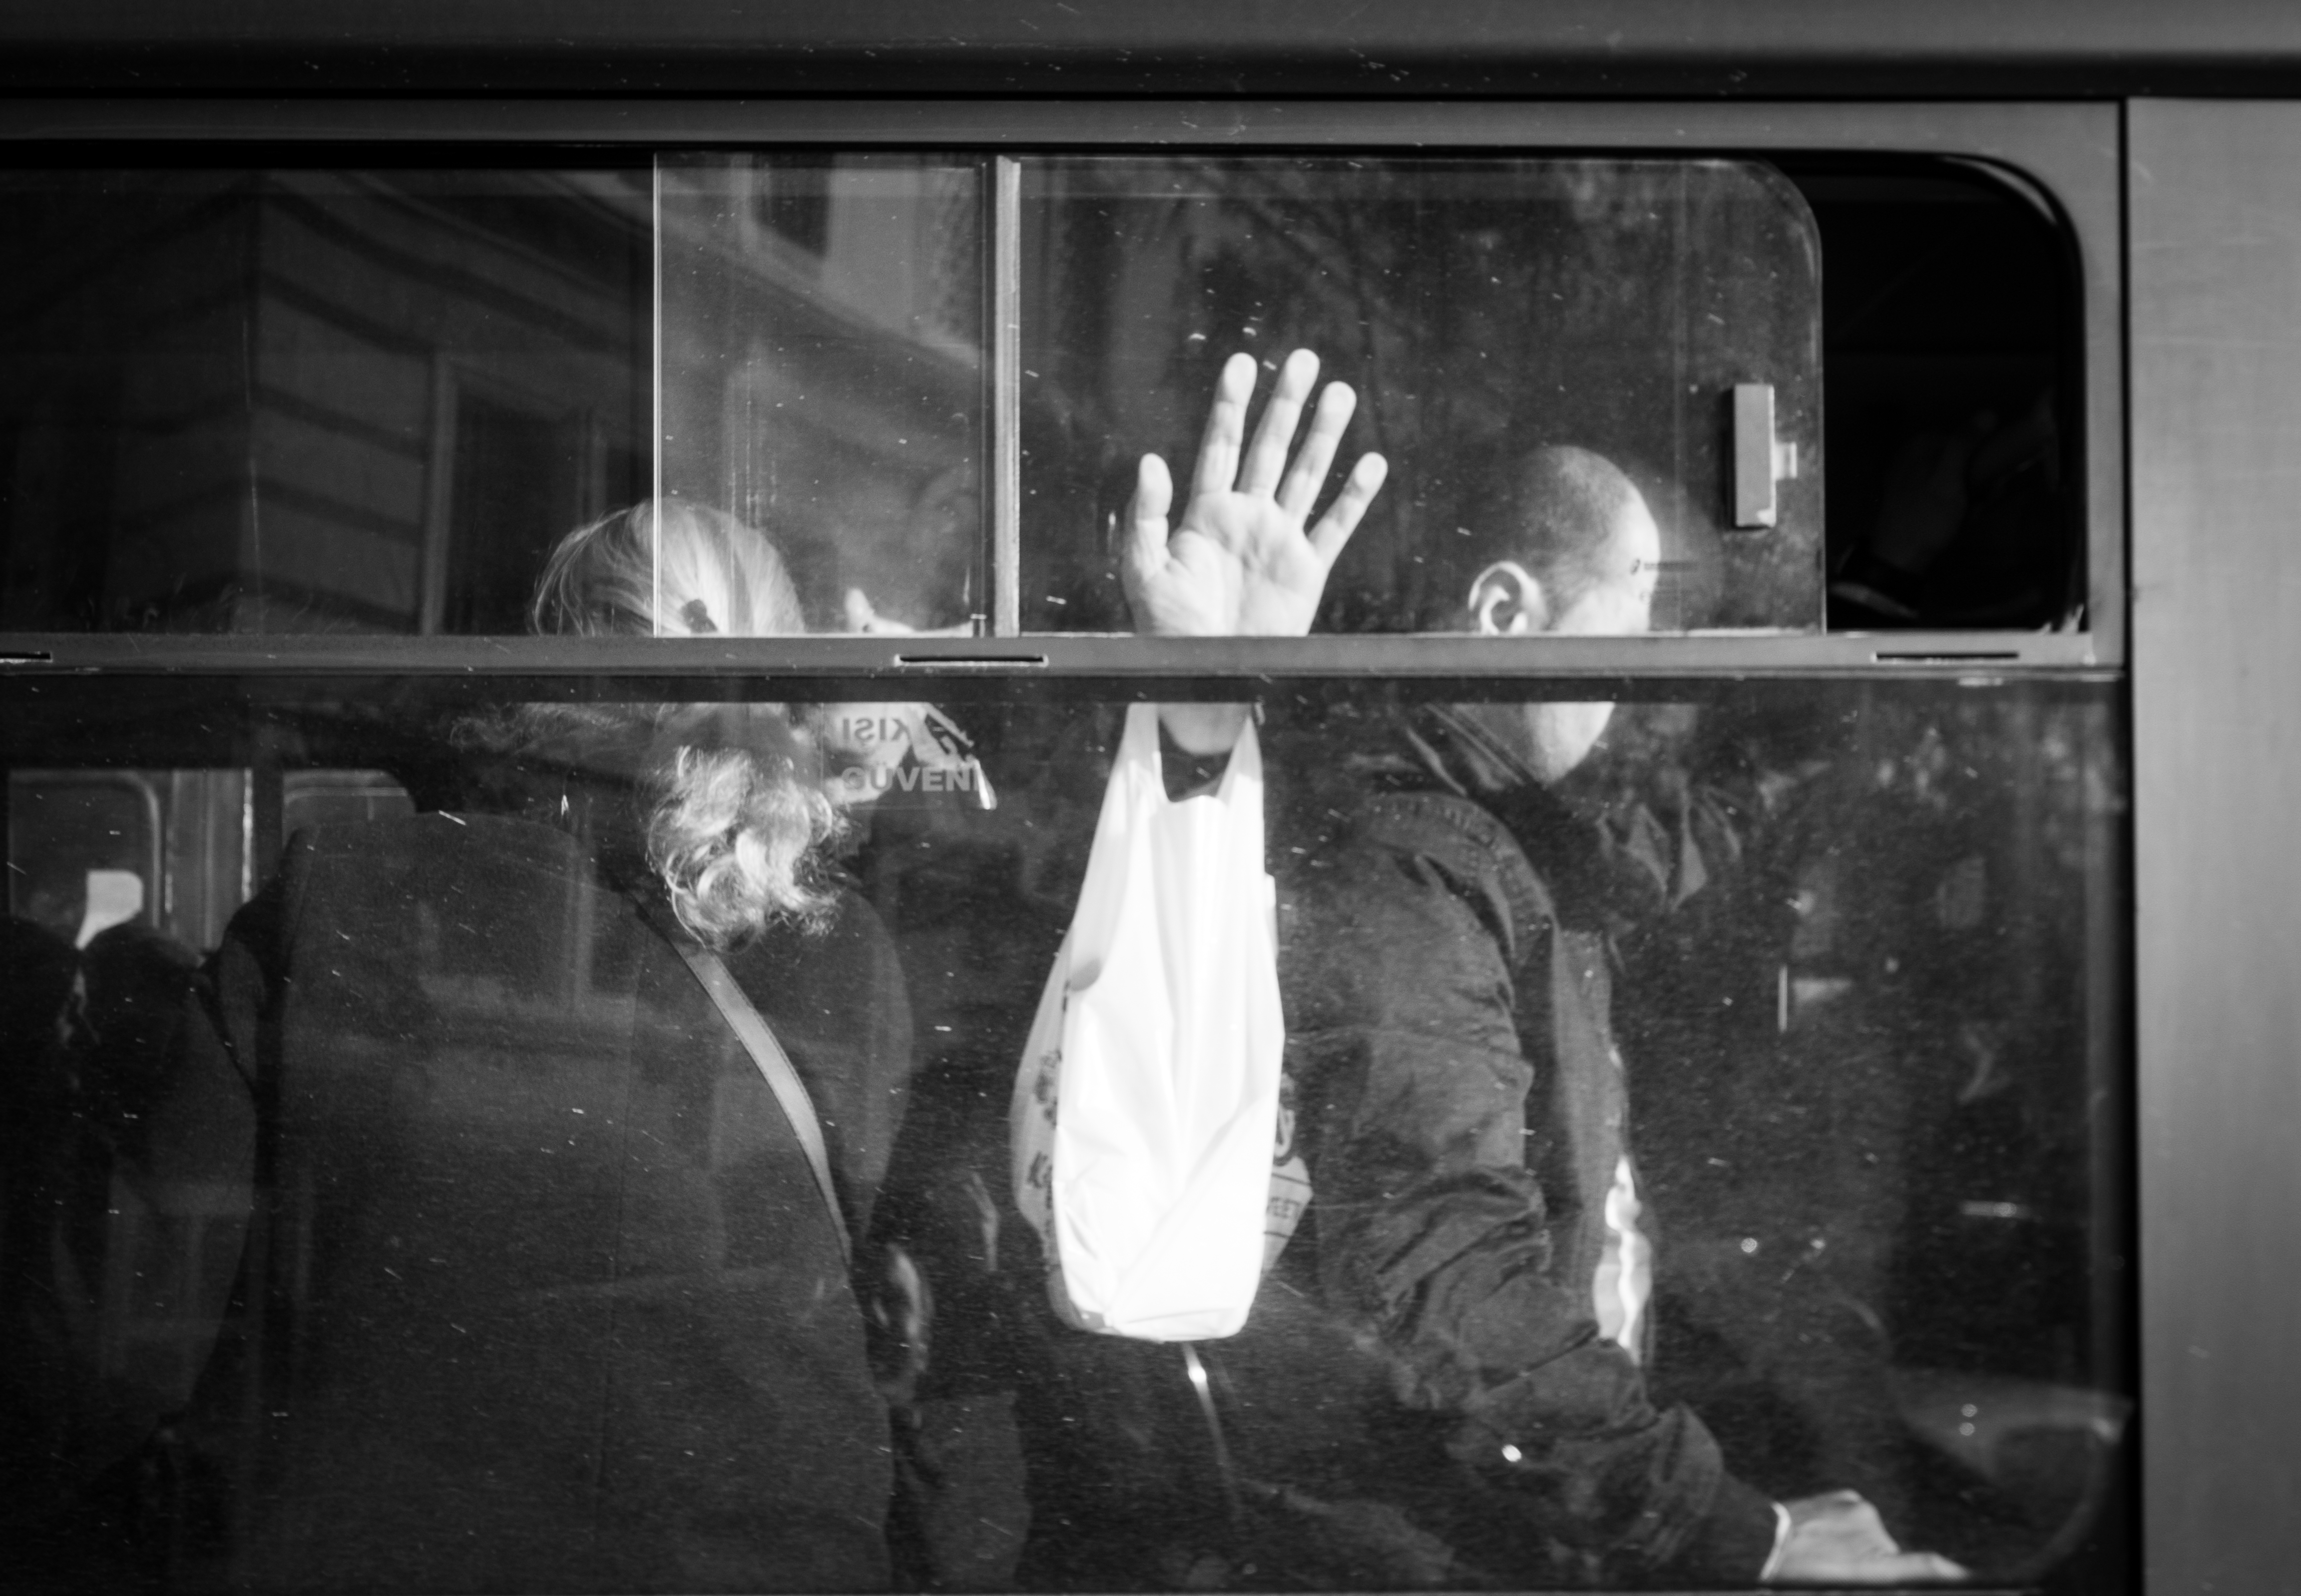
light, black and white, white, street, photography, window, ebook, training, darkness, black, monochrome, streetphotography, flickr, thomas, video, olympus, photograph, omd, image, fuji, shape, leica, monochrom, leuthard, hcb, thomasleuthard, monochrome photography, film noir